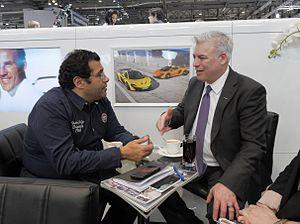
Ahmed Kseibati &amp
Frank Stephenson est un designer automobile américain, chef designer de McLaren Automotive depuis 2008. Il est considéré comme « un des plus influents designers automobiles de notre époque » pour avoir conçu de nombreux modèles emblématiques à succès pour Ford, BMW, Fiat, Lancia, Alfa Romeo, Pininfarina, Ferrari, Maserati, et McLaren ...